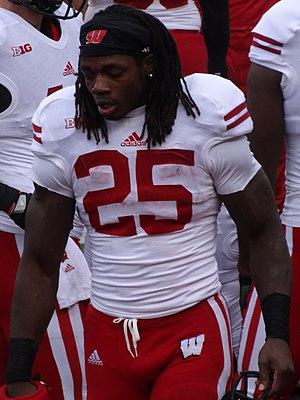
Melvin Gordon III, né le 13 avril 1993 à Kenosha dans l'État du Wisconsin aux États-Unis, est un américain, joueur professionnel de football américain.